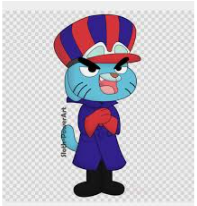
Portrait style: Cartoon Portrait